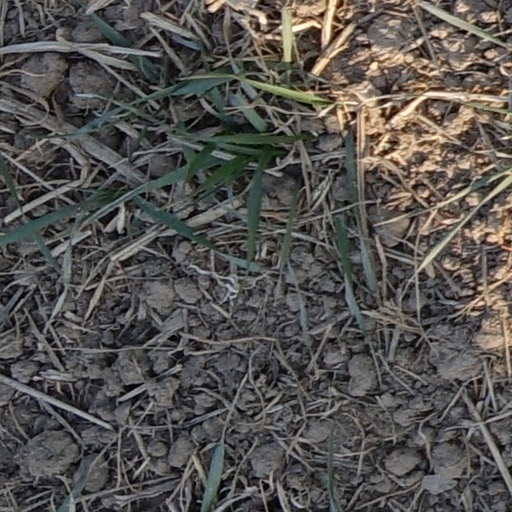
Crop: wheat